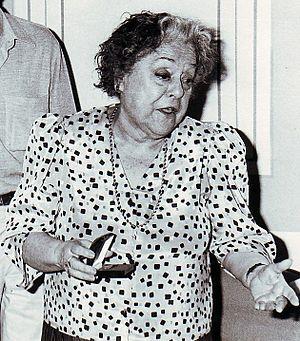
Rafaela Aparicio, née le 9 avril 1906 à Marbella et morte le 9 juin 1996 à Madrid est une actrice espagnole lauréate de deux Goya. Elle est notamment connue pour ses rôles de prolétaire dans de nombreuses comédies, souvent aux côtés de Florinda Chico, parfois pour de grands réalisateurs tels que Fernando Fernán Gómez, Carlos Saura ou Víctor Erice.